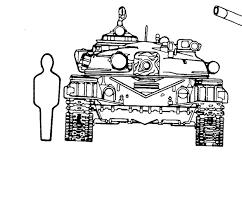
Label: T-72